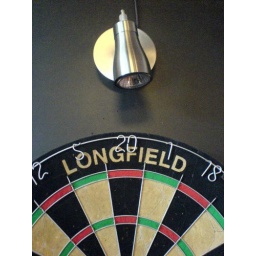
at the bar in the train station